Kuala Terengganu Drawbridge

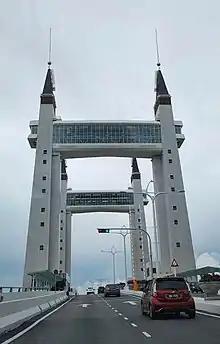
Cars on the Kuala Terengganu Drawbridge heading towards the city.

The bridge's design was inspired by London Tower Bridge in London. The drawbridge has a 23-metre-wide single-carriageway that spans 638 metres over the mouth of Terengganu River. It connects Muara Selatan (South Bank), a reclaimed area in the Kuala Terengganu city centre, near Tanjung, and Muara Utara (North Bank) in Seberang Takir. It has a 12.5-metre clearance above water when the double-leafed span is closed. The clear span of the drawbridge is 50 metres long.